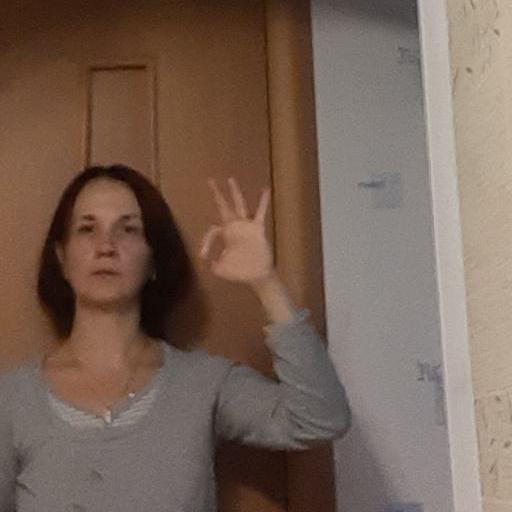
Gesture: ok